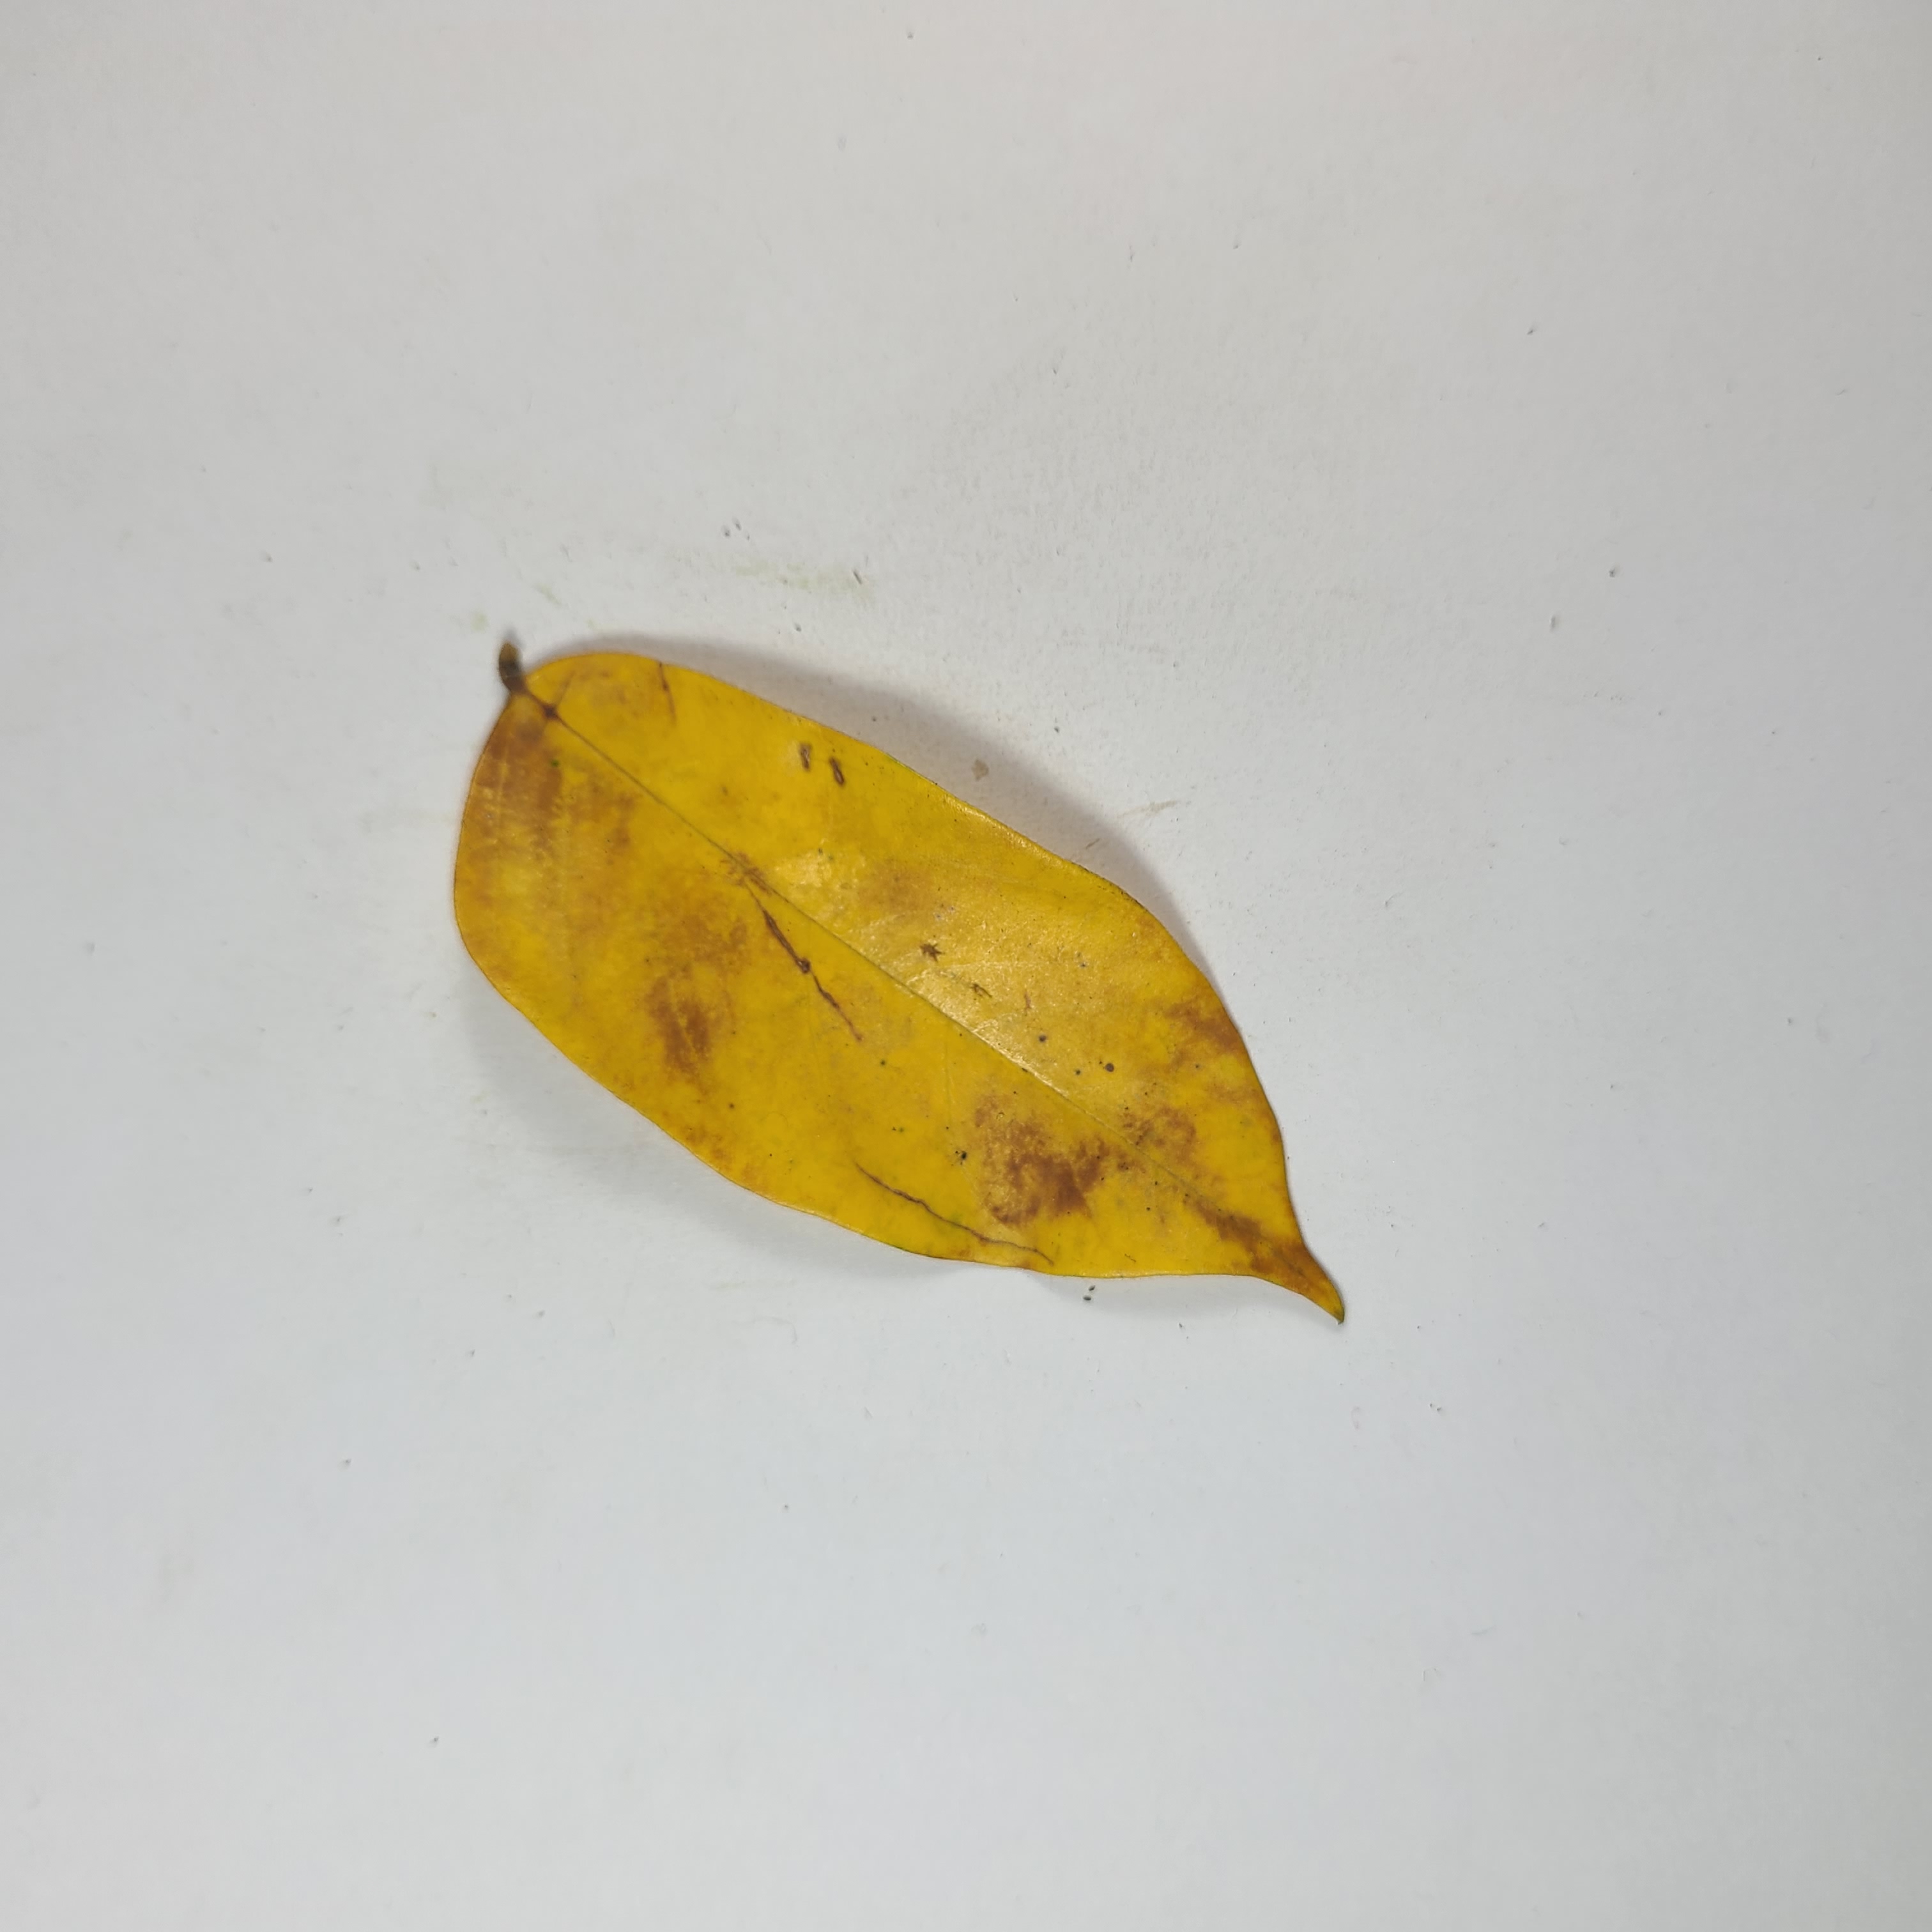
Label: Yellow Leaves